List of Game of Thrones characters

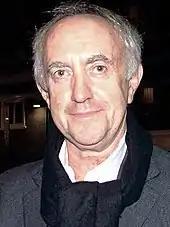
Jonathan Pryce

Missandei (portrayed by Nathalie Emmanuel) is a personal servant to Daenerys Targaryen, who was freed from being a slave working as translator for Kraznys mo Nakloz when Daenerys insisted during negotiations with Kraznys mo Nakloz that Missandei be given to her as a gift. She effectively serves as the replacement of Doreah after she betrayed Daenerys in Qarth. She later begins to teach Grey Worm how to speak the common tongue, and they develop romantic feelings for each other, despite Grey Worm being an Unsullied who was castrated at youth. She is visibly saddened when another Unsullied, White Rat, is killed in a brothel by the Sons of the Harpy. After Grey Worm is almost killed in an attack, Missandei kisses him after he reveals that for the first time, he felt fear, since he thought he would never see her again. On the opening day of the fighting games, the Sons of the Harpy launch another attack. Missandei is narrowly saved by Tyrion Lannister, and watches as Daenerys flies away on Drogon. She later remains in Meereen with Tyrion and Grey Worm to help keep the city together. Despite an attack by the slaver masters' fleet, Meereen is saved when Daenerys returns with the Dothraki and unleashes her dragons on the fleet, which Missandei witnesses. She later accompanies Daenerys on her voyage back to Westeros. She makes love with Grey Worm and worries for him when he is sent to attack Casterly Rock. In season 8, she is beheaded by the Mountain under Cersei's orders.